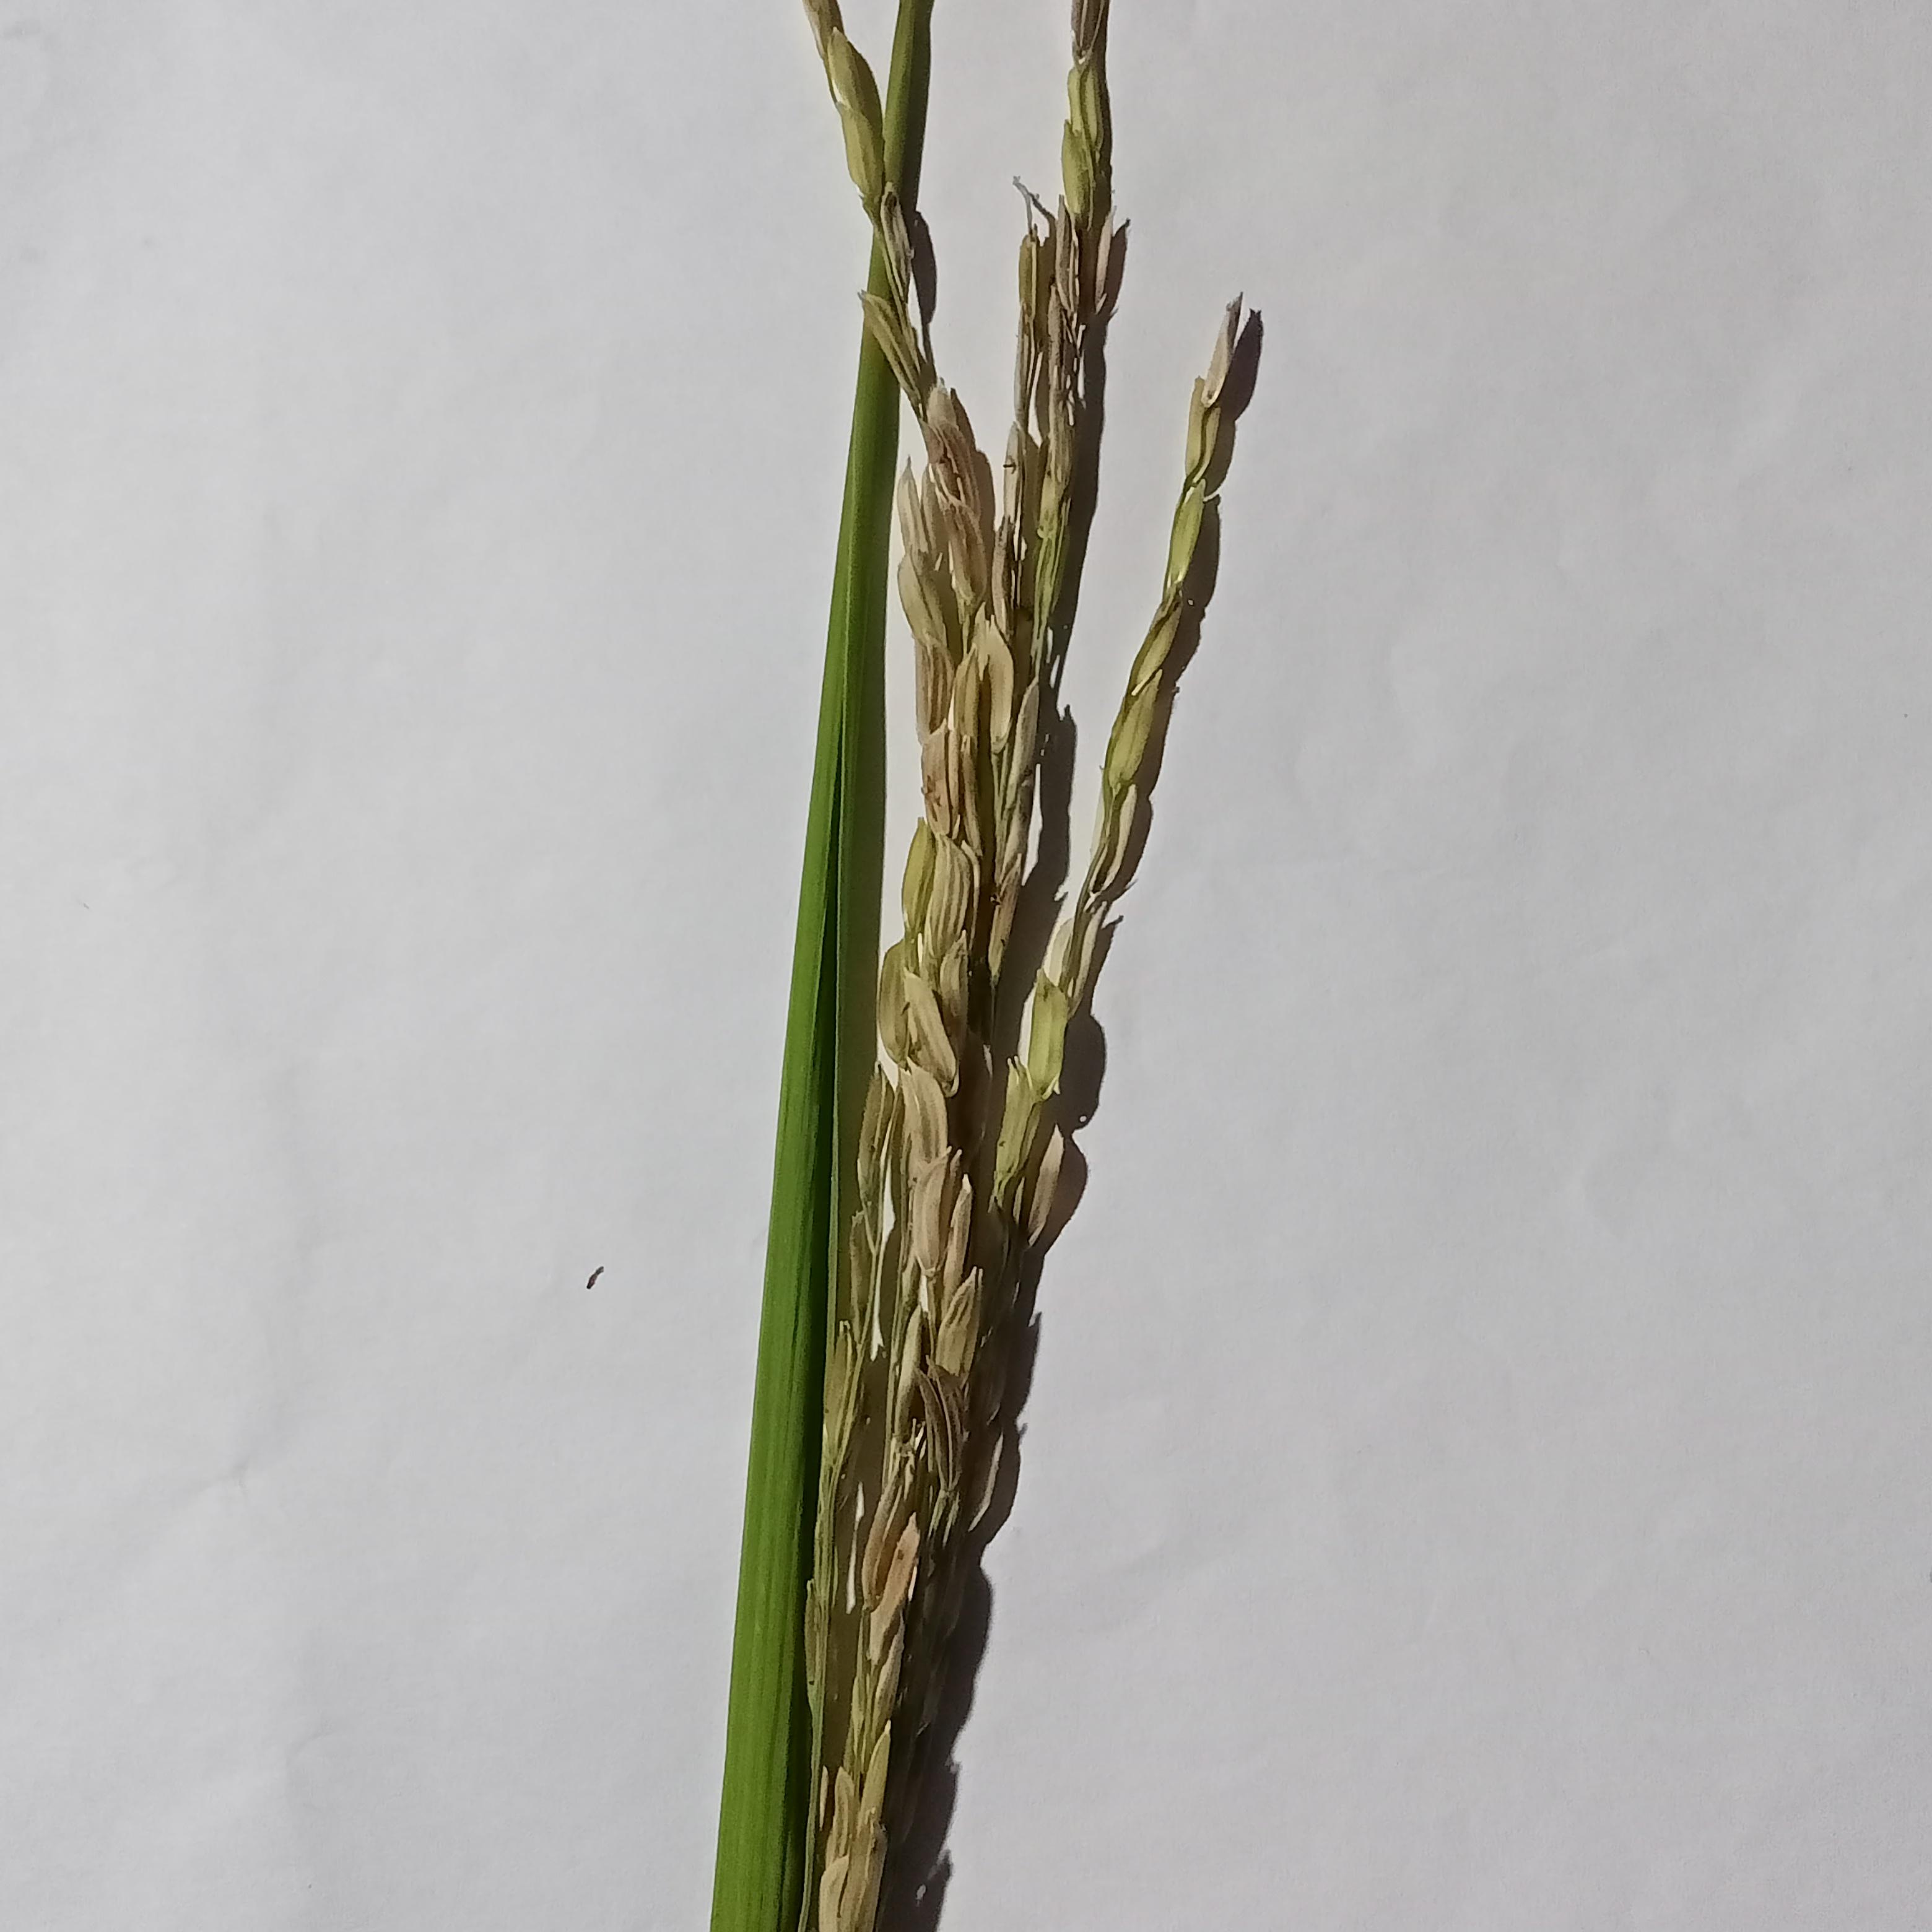
Label: Rice___Neck_Blast